Club Olimpia

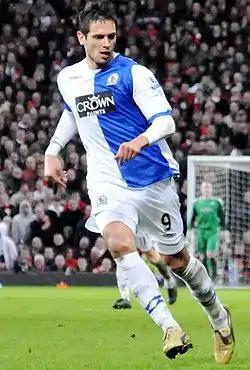
Roque Santa Cruz, pictured with Blackburn Rovers in 2009, debuted for Olimpia in 1997 and won consecutive trophies with the club.

The signing of Oscar Amarilla was as positive for Olimpia as expected, as the team reached the 1989 Copa Libertadores finals but came up short, being defeated by Atlético Nacional. However, it did not take long for Olimpia to take revenge on Atlético Nacional, as they defeated the Colombian side in the semi-finals of the 1990 Copa Libertadores. This semi-final victory allowed Olimpia to play the finals against Barcelona de Guayaquil, beating the Ecuadorians 2–0 in the first leg played in Asunción, and tying 1–1 in Ecuador. This way Olimpia obtained its second Libertadores Cup with a 3–1 aggregate scoreline and a formidable team that had key players such as Almeida, Gabriel González, Samaniego, Amarilla among others.